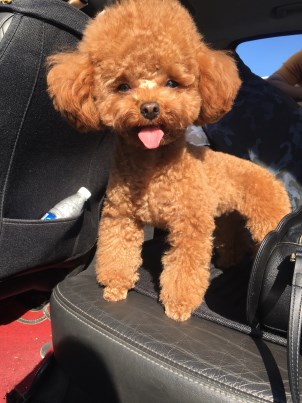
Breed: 7449-n000128-teddy